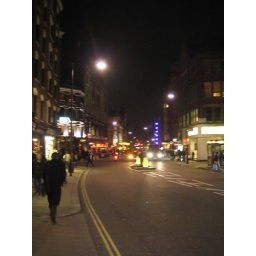
Charing cross road is the first place I saw in Central London, and the last.